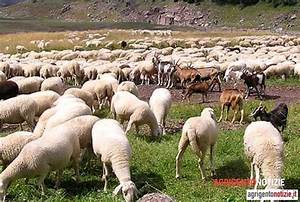
Label: pecora